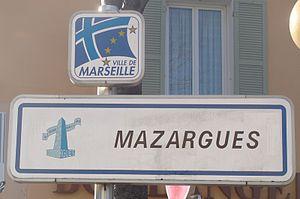
Panneau à l'entrée de Mazargues (angle rond-point de Mazargues / boulevard de la Concrode)
Mazargues est un quartier de Marseille dans le 9ᵉarrondissement.